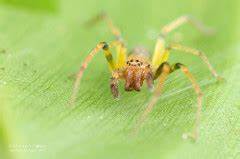
Label: spider